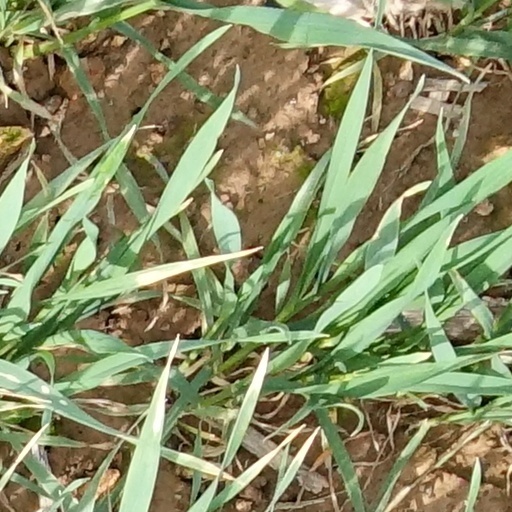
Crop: wheat